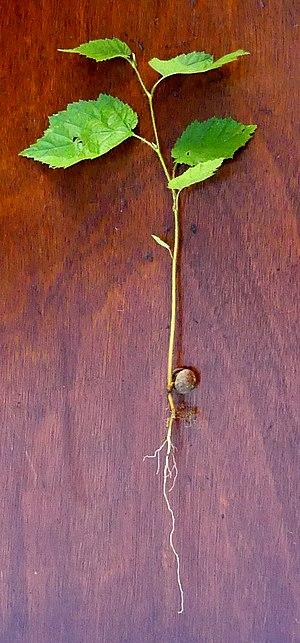
Jeune noisetier commun issu d'une noisette ayant germé
Le noisetier ou coudrier est un arbrisseau de 5 à 8 mètres de hauteur et appartenant au genre Corylus et à la famille des Bétulacées. Les 15 espèces du genre Corylus qui donnent toutes des fruits à coque contenant une amande comestible, sont aussi nommées en français « noisetier ». Deux espèces de Corylus sont indigènes en Europe, le Corylus avellana et le Corylus colurna, le « noisetier de Byzance », présent dans les Balkans, la Roumanie et la Turquie. Pour distinguer le Corylus avellana des autres, on l’appelle généralement « noisetier commun » ou « noisetier européen ».